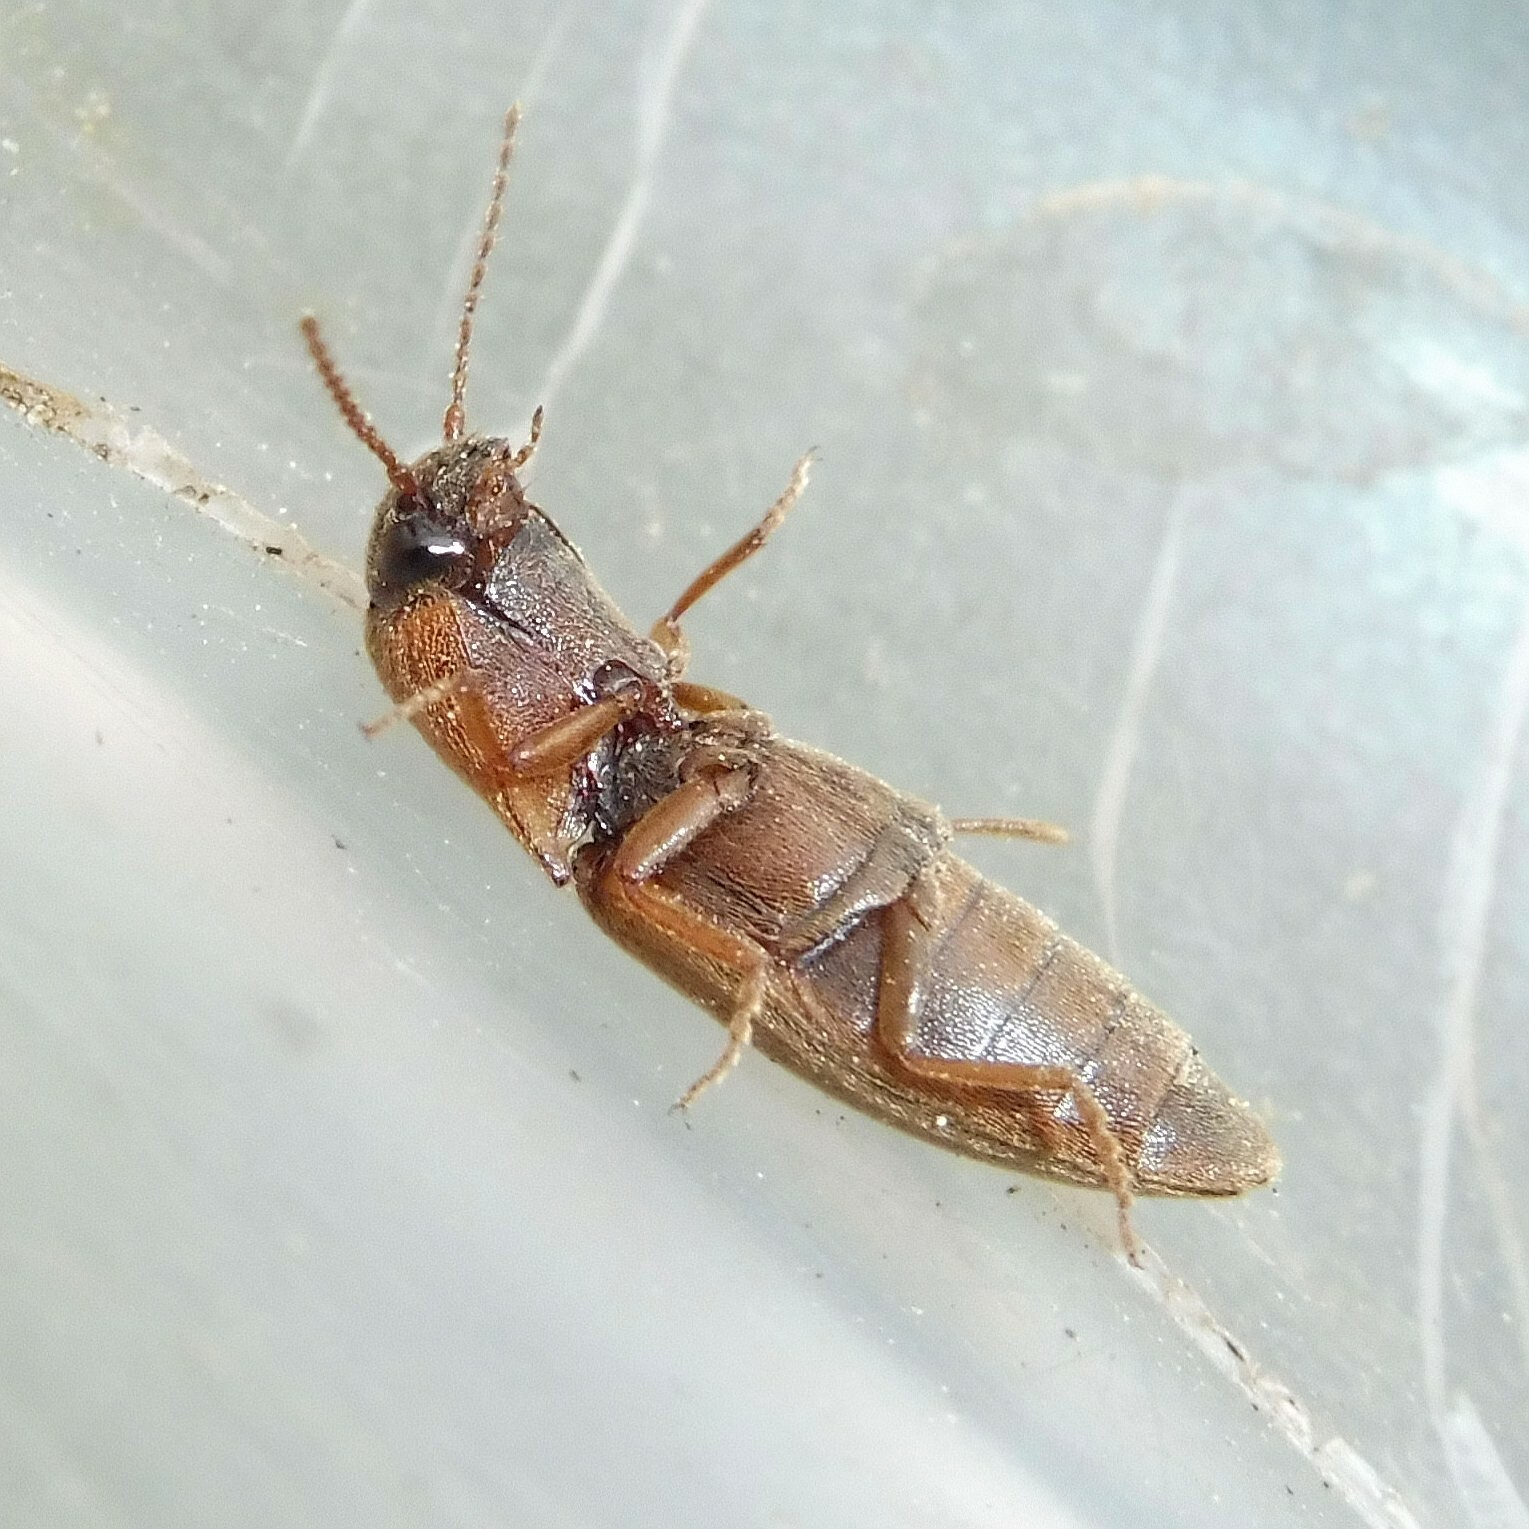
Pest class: clickbeetles_wireworms